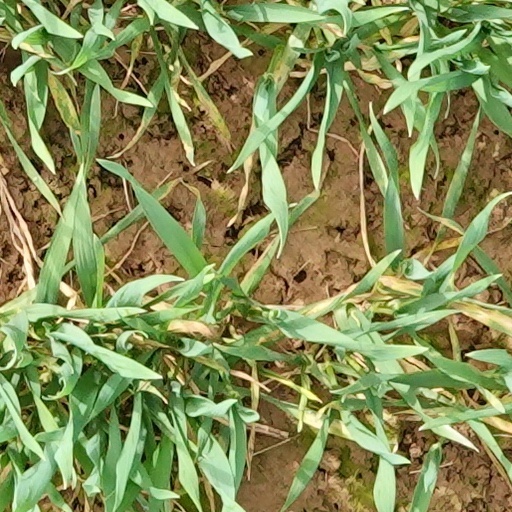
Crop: wheat